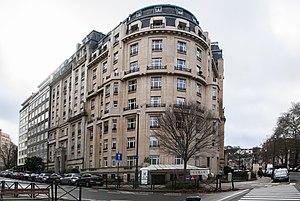
Immeuble à apparetements
Cette page reprend une partie des bâtiments remarquables se trouvant sur le trajet de la ligne 7 du tramway de Bruxelles.